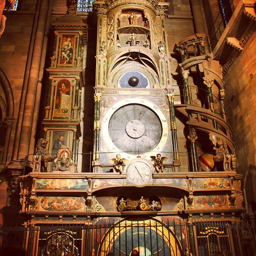
A clock in an old building protected by a fence.
Large clock displayed on ornate sculptured indoor wall.
This is inside a building and it has a clock inside with statues.
A fireplace has many ornate paintings and carvings.
A very ornate clock stands with a fence in front of it.